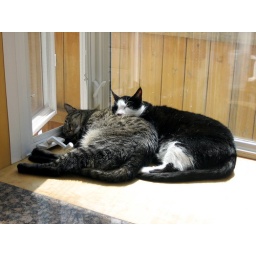
Korbi and Steve sleeping in the window 1